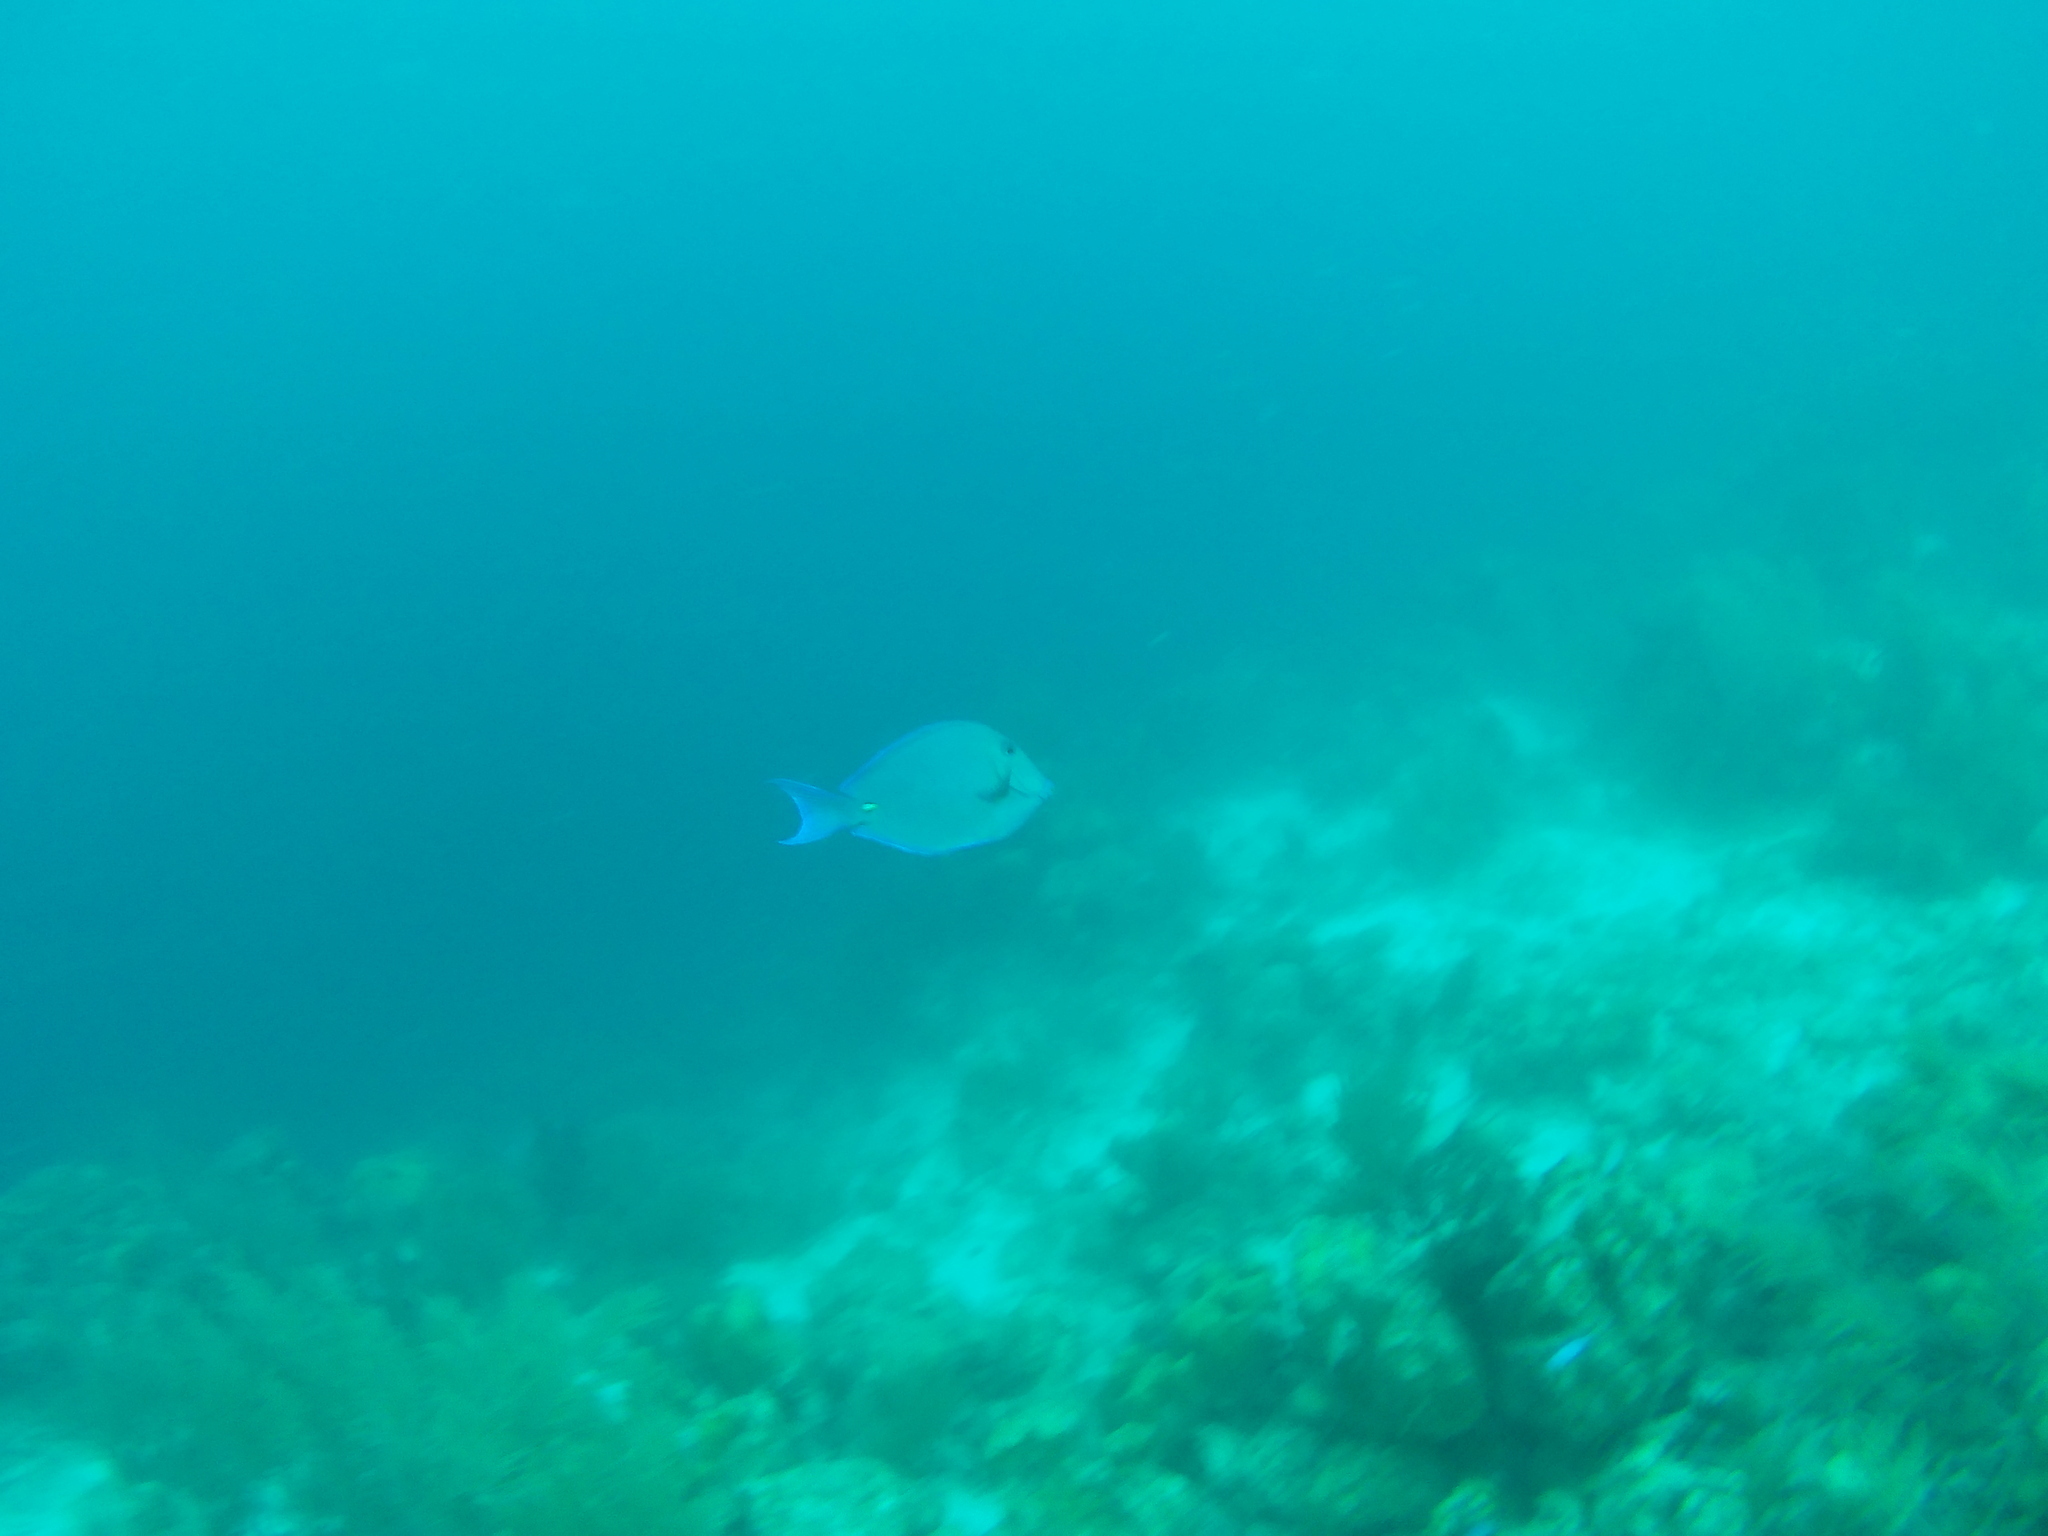
Acanthurus coeruleus (Atlantic Blue Tang)